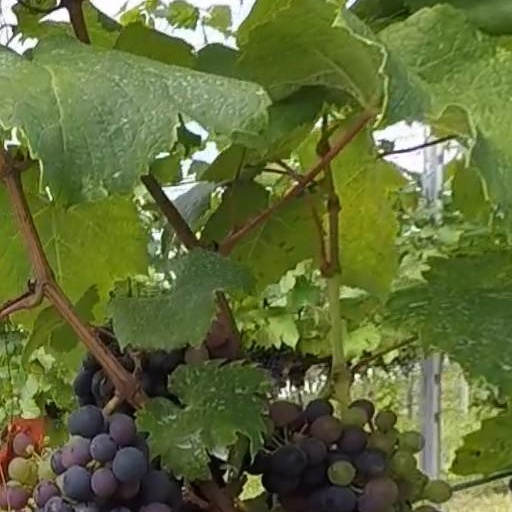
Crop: grape